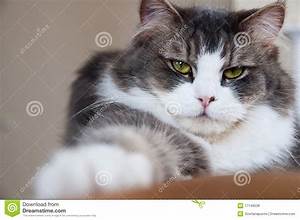
Label: gatto